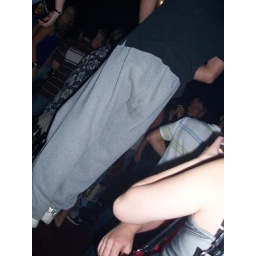
sweat pants in the bar